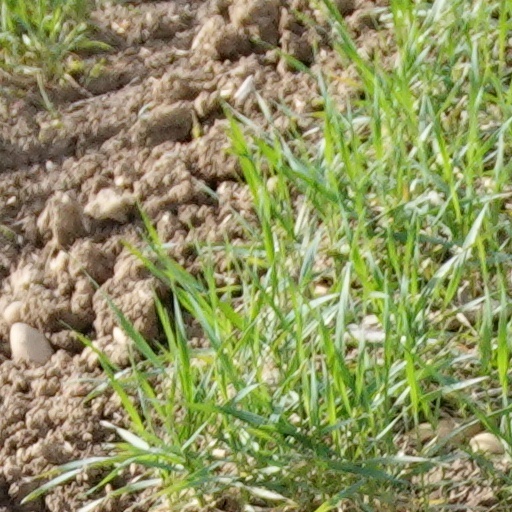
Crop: wheat